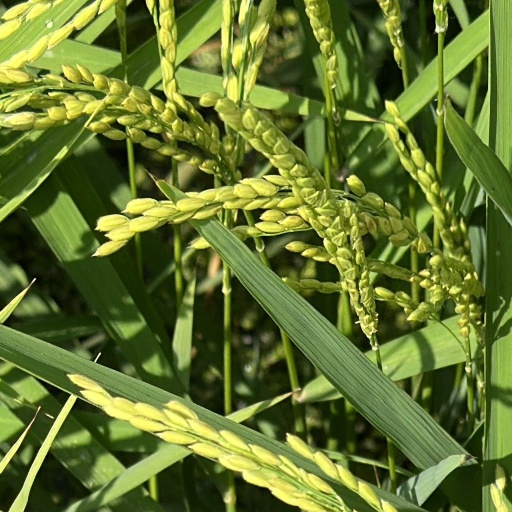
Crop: rice